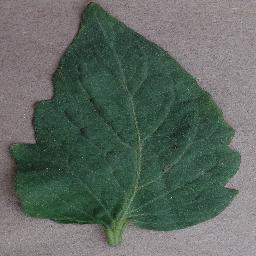
Label: Tomato___Bacterial_spot